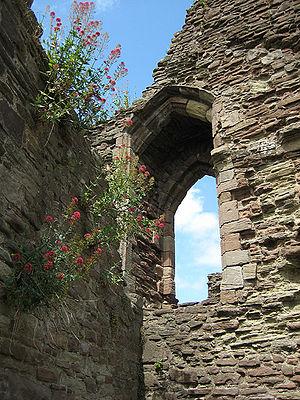
Le château de Monmouth est un château fort situé dans la ville du même nom, chef-lieu du Monmouthshire, au sud-est du pays de Galles. Il s'agit d'un monument classé Grade I.